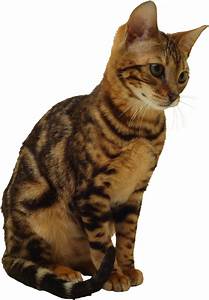
Label: cat